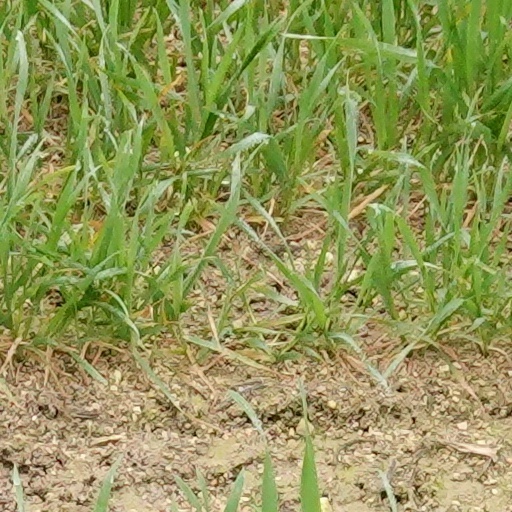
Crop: wheat